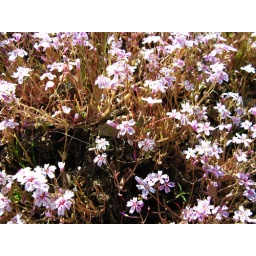
Unknown wildflowers seen by the road on a fairly epic bike ride up Mt. Hamilton from the eastern side.